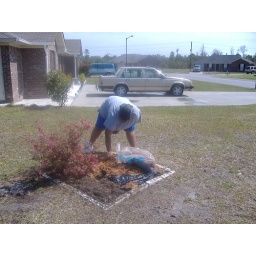
Laying the mulch in the flower bed adds color and interest.